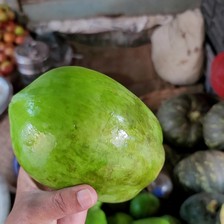
Label: others